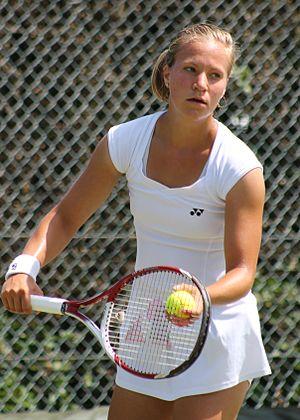
Viktorija Golubic, née le 16 octobre 1992 à Zurich, est une joueuse de tennis suisse. Sa mère, Vučica Golubić, est née en Serbie et son père, Ignacije Golubić, est né en Croatie ; tous deux possèdent la nationalité suisse. Elle a une sœur, Natalija, et deux frères, Kristijan et David.